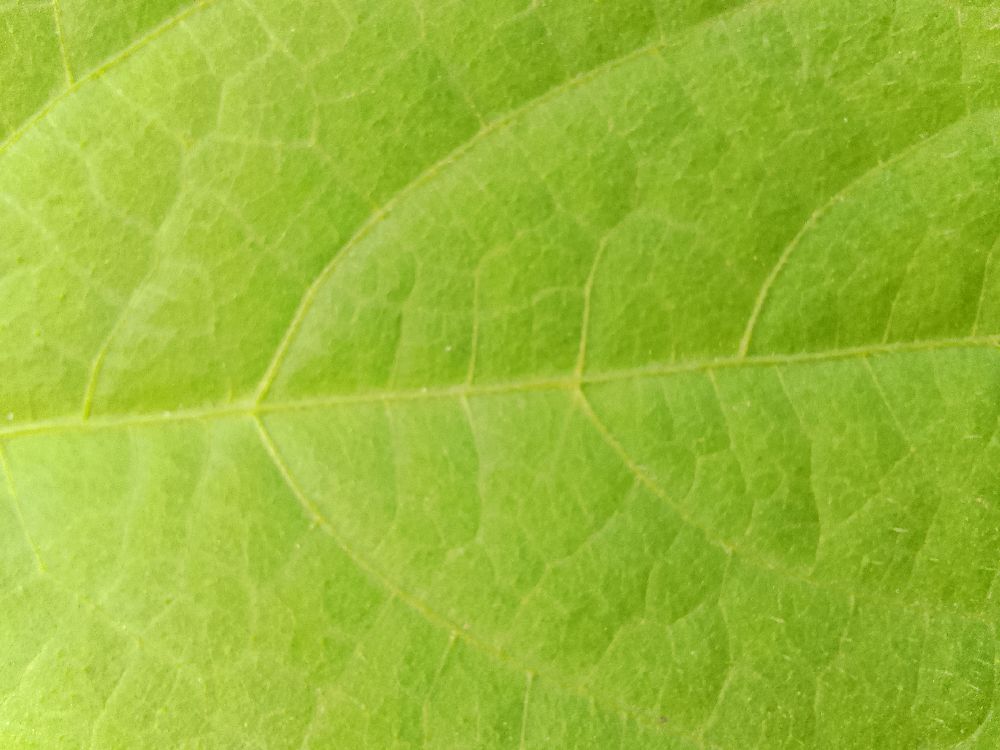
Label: healthy